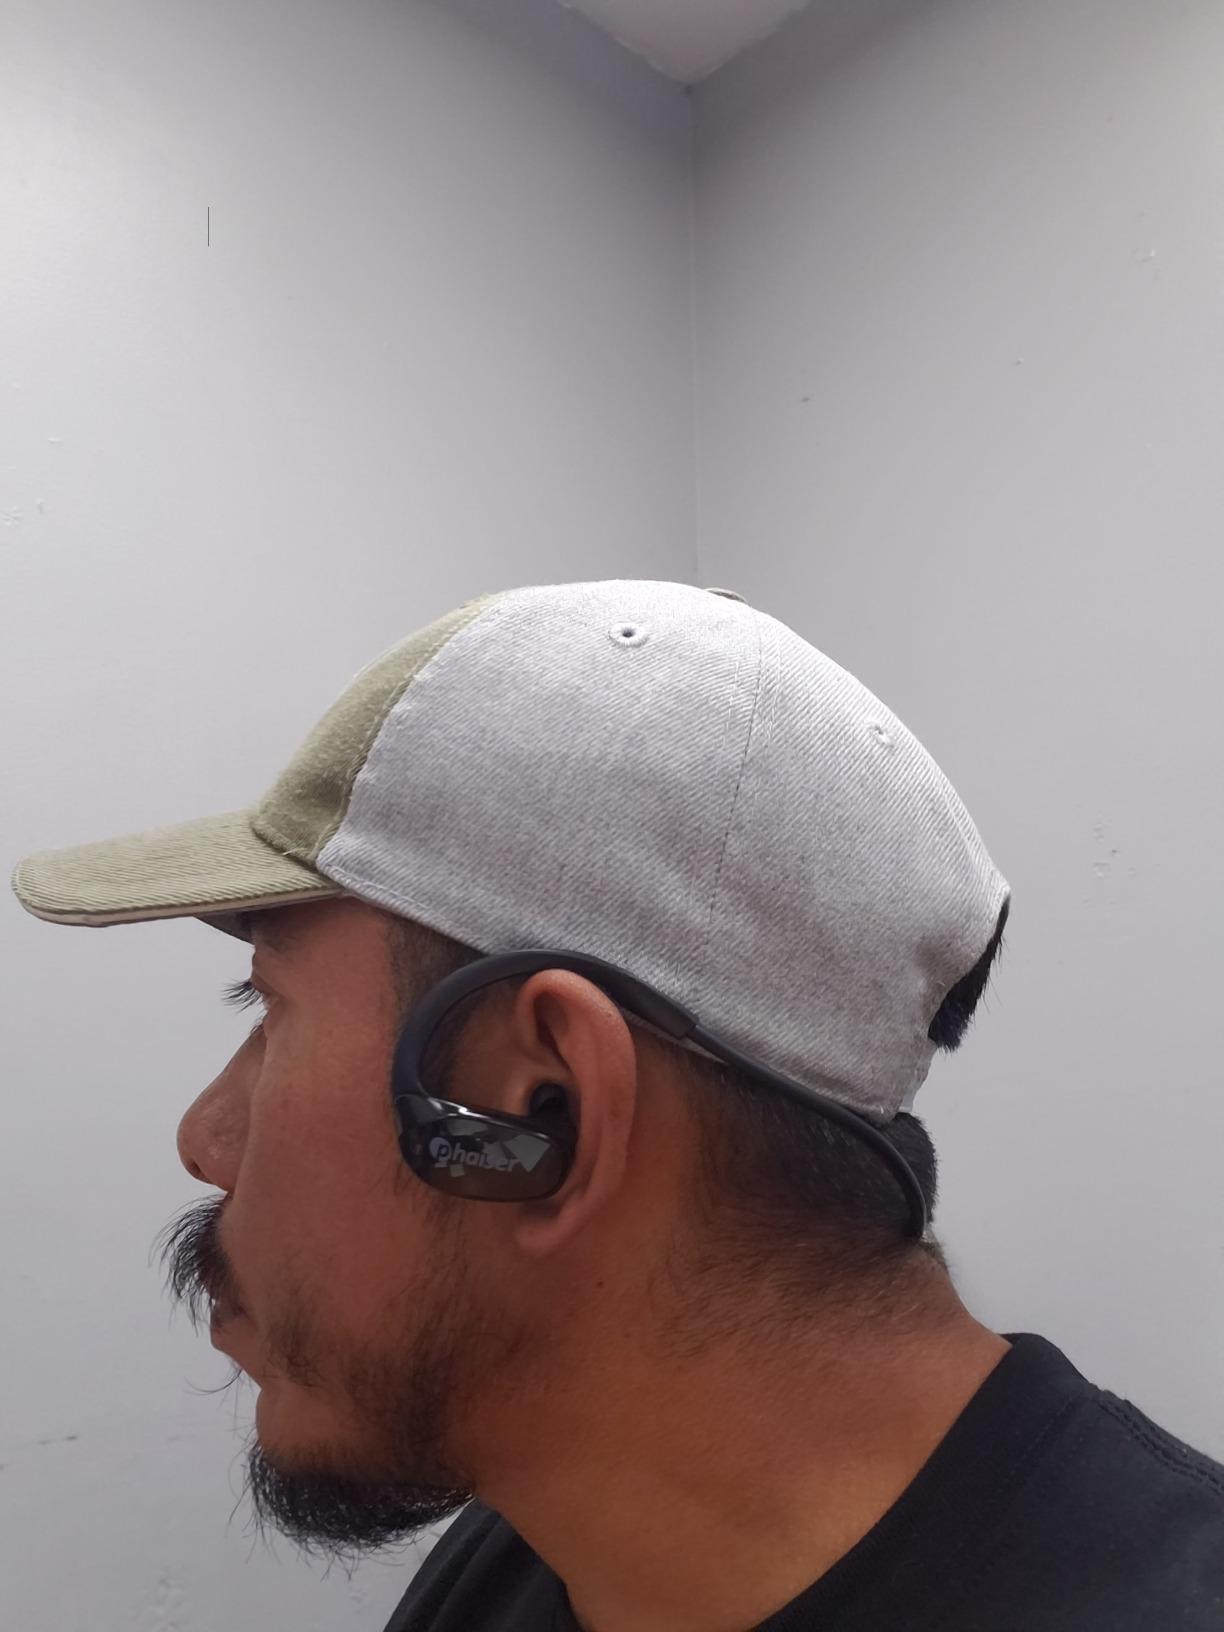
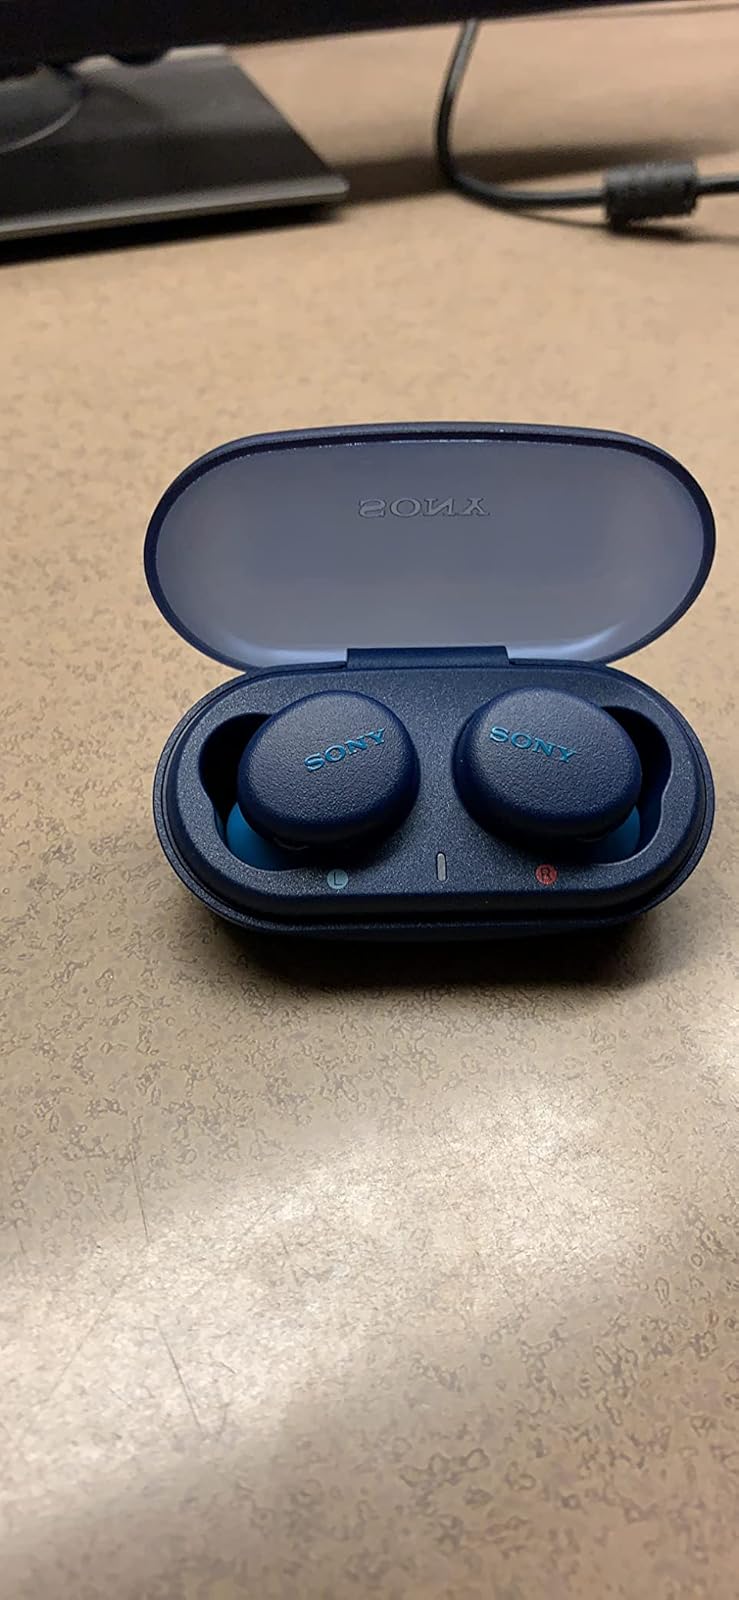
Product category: earbuds
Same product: no